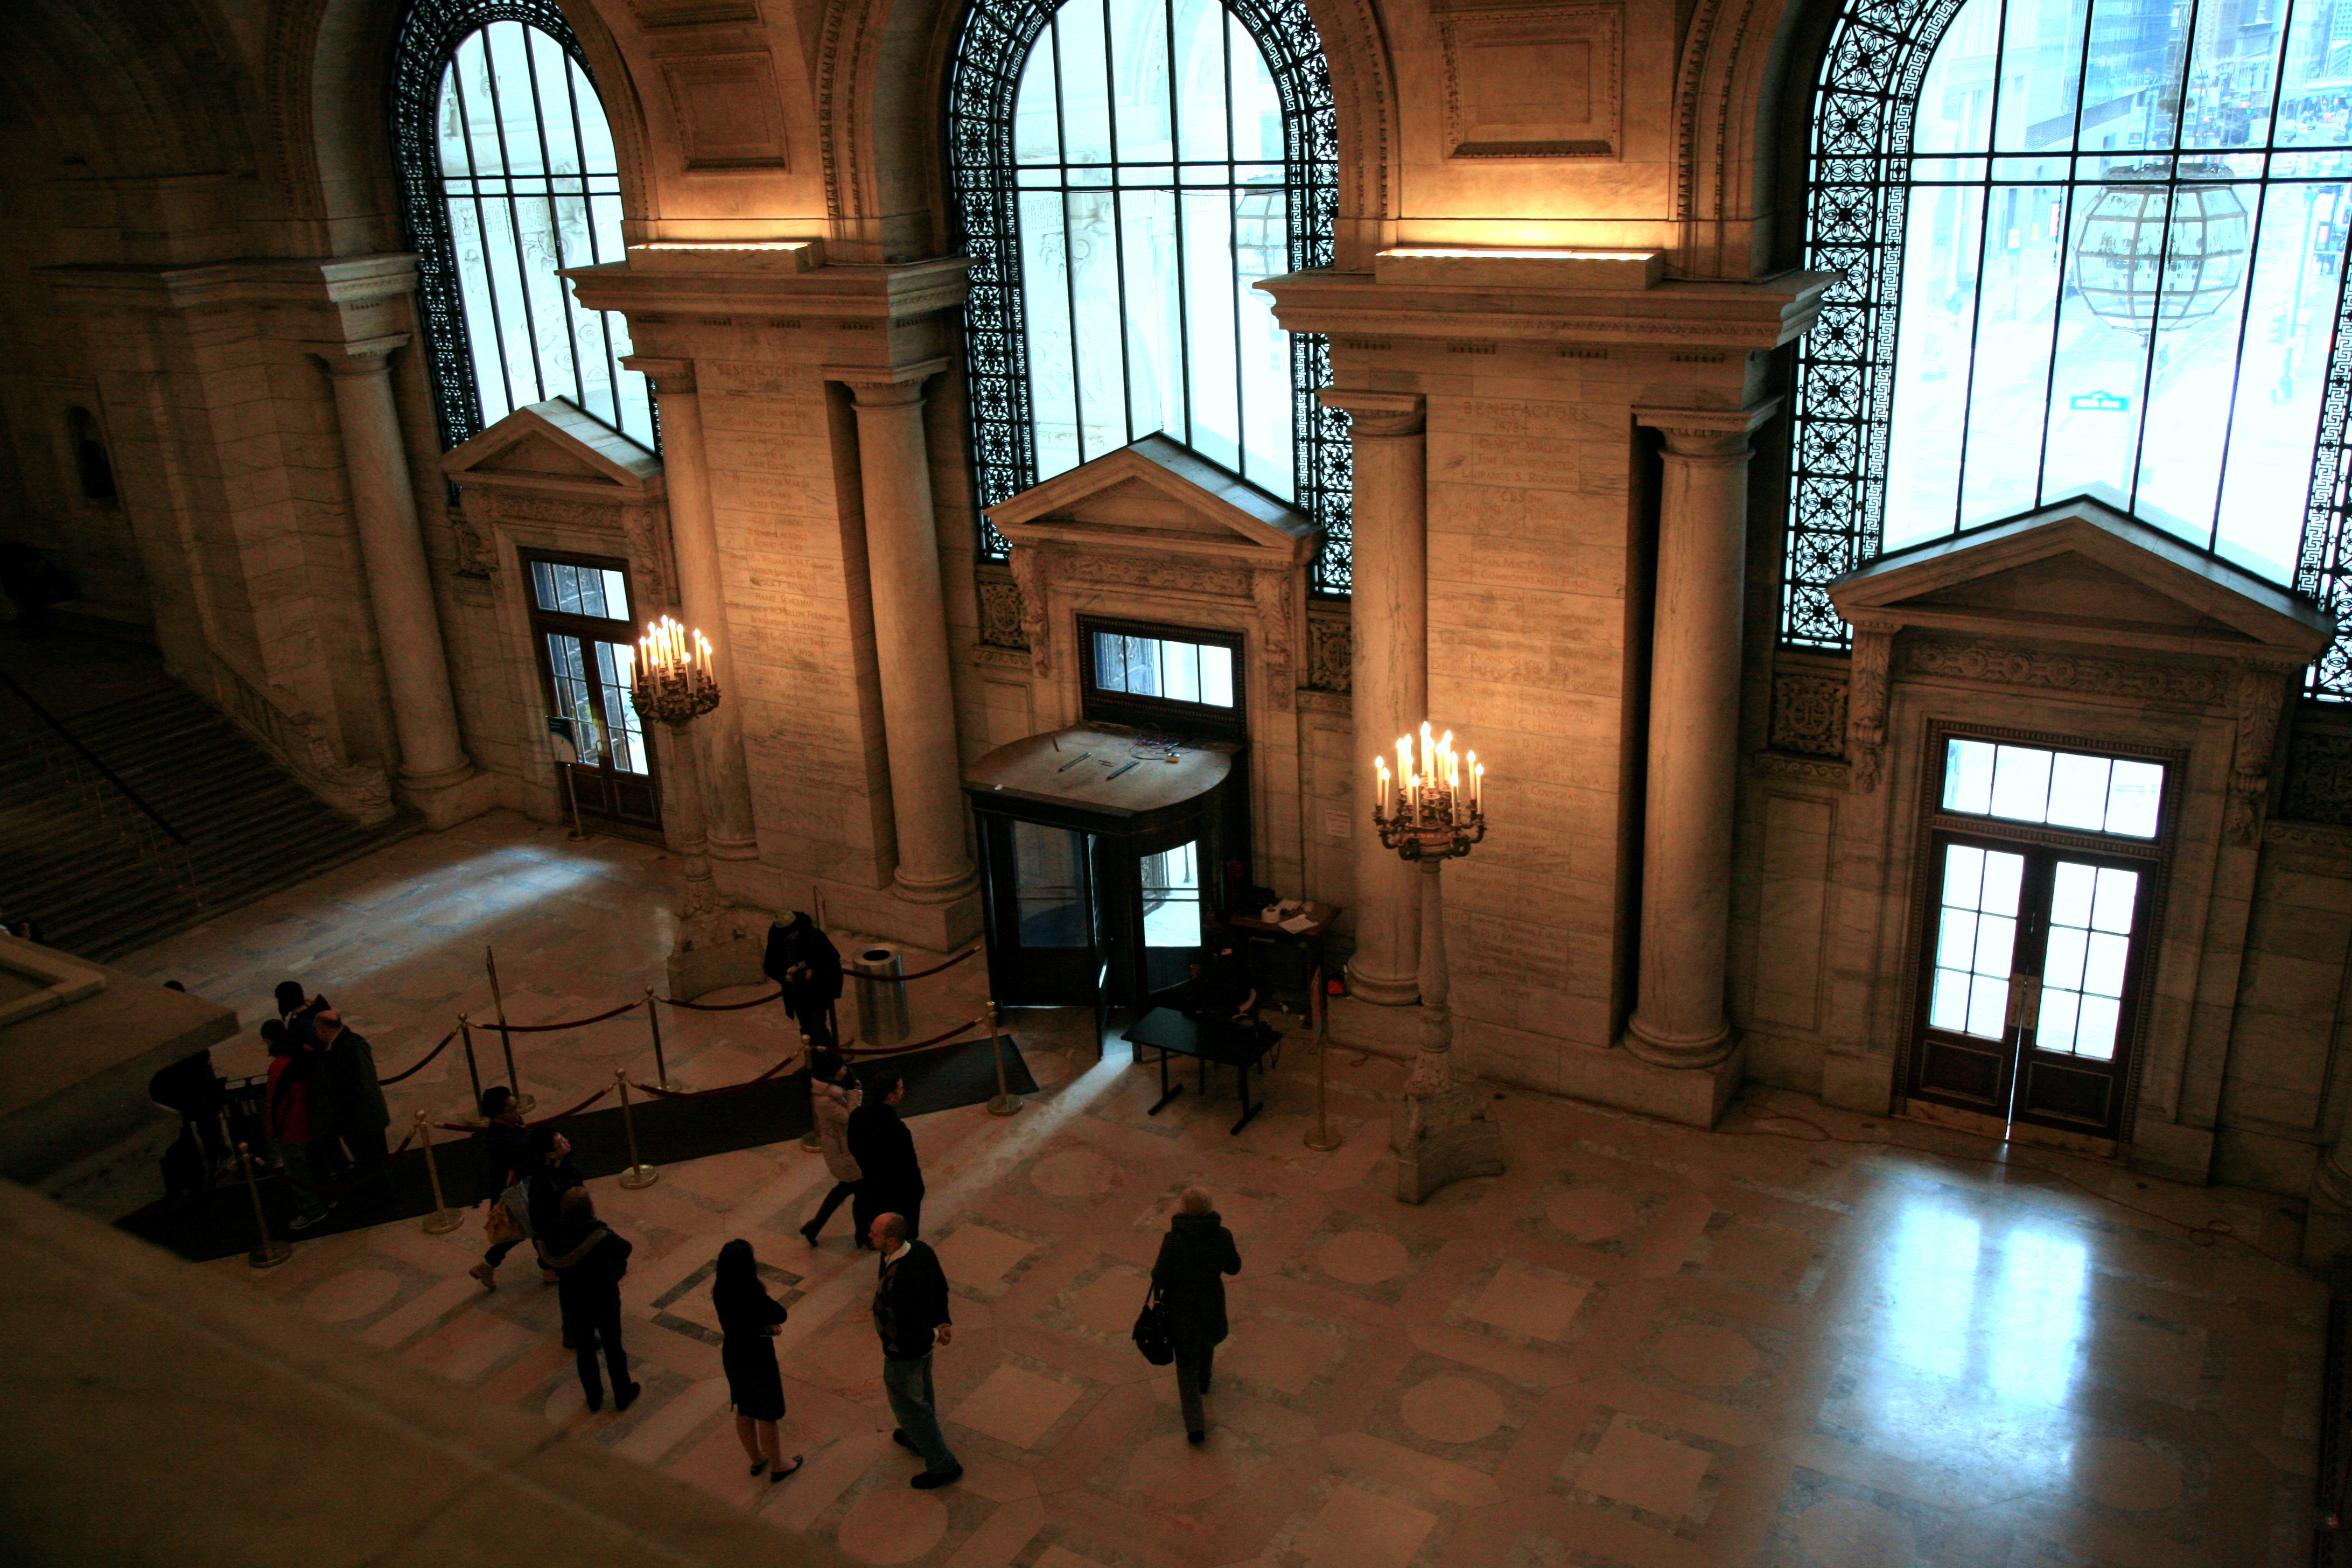
mansion, nyc, newyork, library, newyorkcity, ny, tourist attraction, estate, screenshot, bibliothque, midtownmanhattan, fifthavenue, nypl, newyorkpubliclibrary, mainbranch